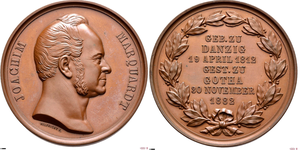
Karl Joachim Marquardt est un historien allemand. Il dirigea les collections du château de Friedenstein à Gotha.